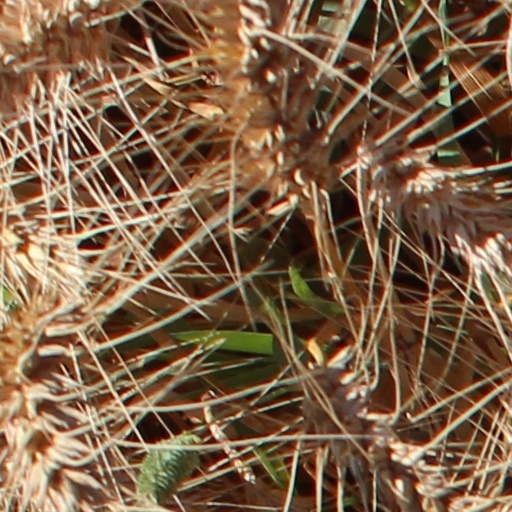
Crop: wheat